Karl I, Prince of Liechtenstein

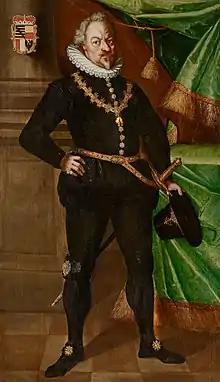
1622–1623 portrait

Karl I (30 July 1569 – 12 February 1627) was the first member of the Liechtenstein family to become a monarch of Liechtenstein; thus, he was the founder of the Princely Family of Liechtenstein.